Detroit's Marwil Bookstore

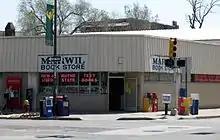
Marwil Bookstore in Detroit, Michigan

Detroit's Marwil Bookstore was a local bookstore in Detroit, Michigan. The store was independently owned by Milton and Lenore Marwil. Located on the Wayne State University campus, it was a cultural attraction for the students, faculty and community of Wayne State University. Marwil Bookstore closed permanently in December 2013.